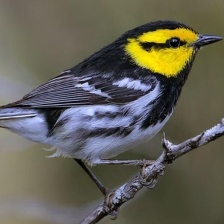
Species: GOLDEN CHEEKED WARBLER
Scientific name: SETOPHAGA CHRYSOPARIA